Scottish religion in the nineteenth century

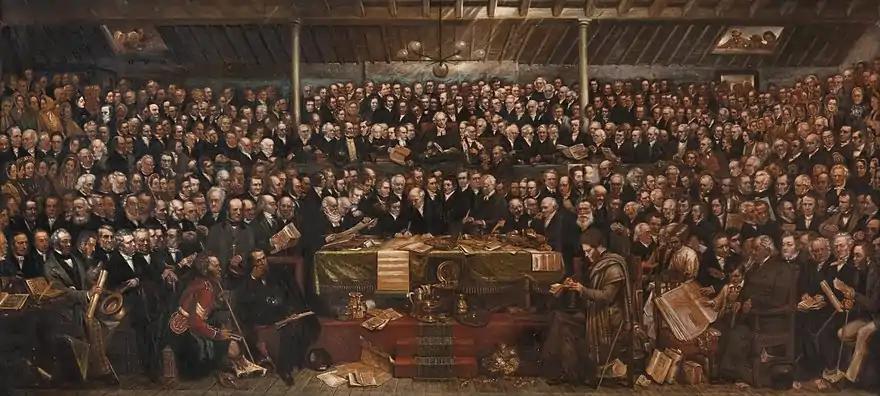
The Disruption Assembly, painted by David Octavius Hill

The rapid population expansion in the late eighteenth century and early nineteenth century, particularly in the major urban centres, overtook the system of parishes on which the established church depended, leaving large numbers of "unchurched" workers, who were estranged from organised religion. The Kirk began to concern itself with providing churches in the new towns and relatively thinly supplied Highlands, establishing a church extension committee in 1828. Chaired by Thomas Chalmers, by the early 1840s it had added 222 churches, largely through public subscription. The Church was increasingly divided between the Evangelicals and the Moderate Party. While Evangelicals emphasised the authority of the Bible and the traditions and historical documents of the kirk, the Moderates, who had dominated the General Assembly of the Church since the mid-eighteenth century, tended to stress intellectualism in theology, the established hierarchy of the kirk and attempted to raise the social status of the clergy. The major issue was the patronage of landholders and heritors over appointments to the ministry. Chalmers began as a Moderate, but increasingly became an Evangelical, emerging as the leading figure in the movement.